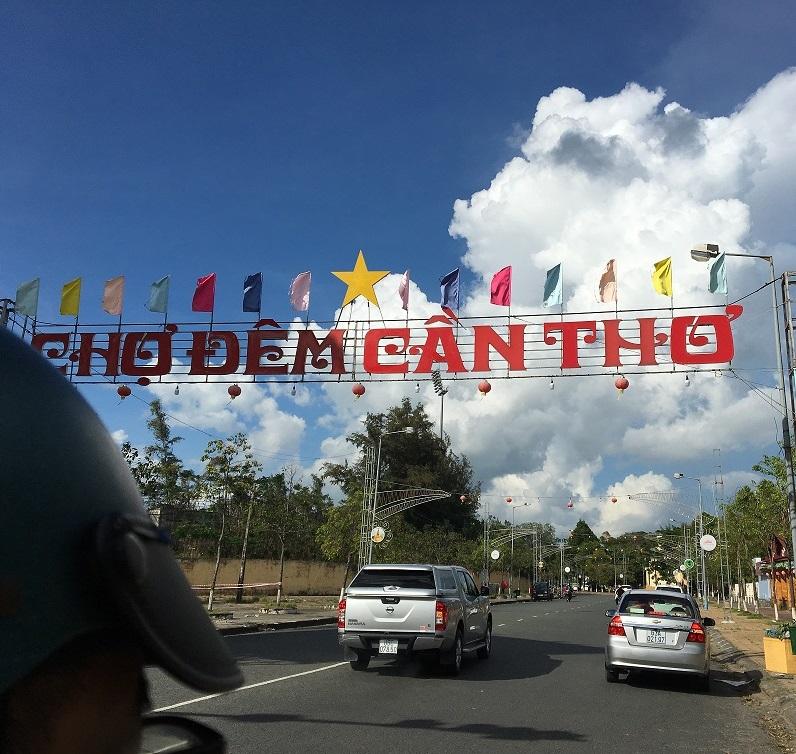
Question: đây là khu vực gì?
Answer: đây là khu chợ đêm cần thơ